Liverpool city centre

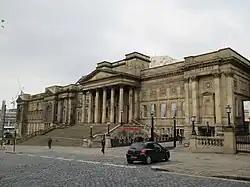
World Museum on William Brown Street

This area is often referred to as the 'Georgian Quarter' due to the heavy prevalence of Georgian era townhouses built for Liverpool's wealthier residents in the 1800s away from the dirt and smoke of the city's industrial areas. The area is characterised by cobbled streets, traditional pubs, restaurants and cultural venues. Liverpool's two cathedrals (Liverpool Anglican Cathedral and the Liverpool Metropolitan Cathedral) can be found at either end of Hope Street. The quarter also incorporates the Royal Liverpool Philharmonic, Liverpool Institute for Performing Arts, Everyman Theatre and Unity Theatre.